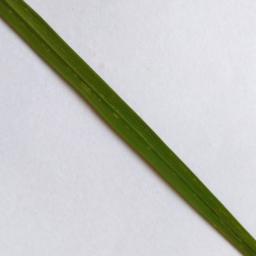
Label: Rice___Healthy